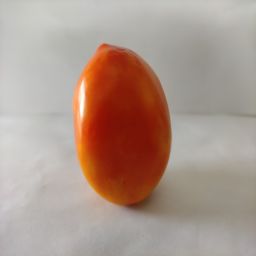
Crop: Tomato
Quality: Ripe